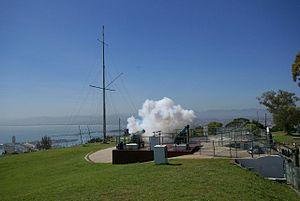
Signal Hill est une colline surplombant la ville du Cap, en Afrique du Sud. Haute de 350 mètres, elle est la moins élevée d'un massif comprenant par ailleurs la colline de Lion's Head, le Devil's Peak et la montagne de la Table, et qui se prolonge vers le cap de Bonne-Espérance par les collines de Constantiaberg, de Chapman's Peak et de Swartkop.